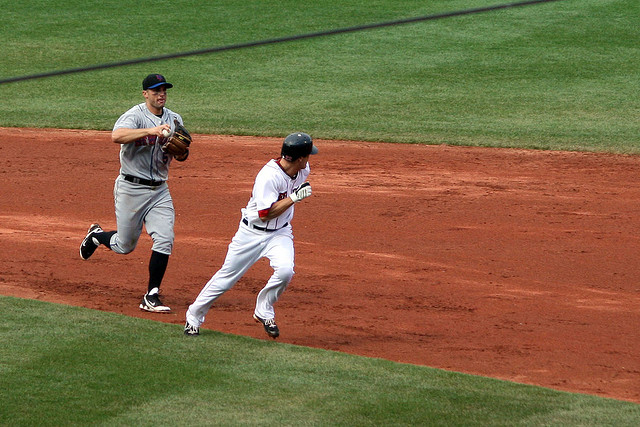
cầu thủ áo trắng đang chạy trốn cầu thủ áo xám